American tree sparrow

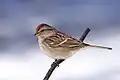

Adults have a rusty cap and grey underparts with a small dark spot on the breast. They have a rusty back with lighter stripes, brown wings with white bars and a slim tail. Their face is grey with a rusty line through the eye. Their flanks are splashed with light brown. They are similar in appearance to the chipping sparrow.